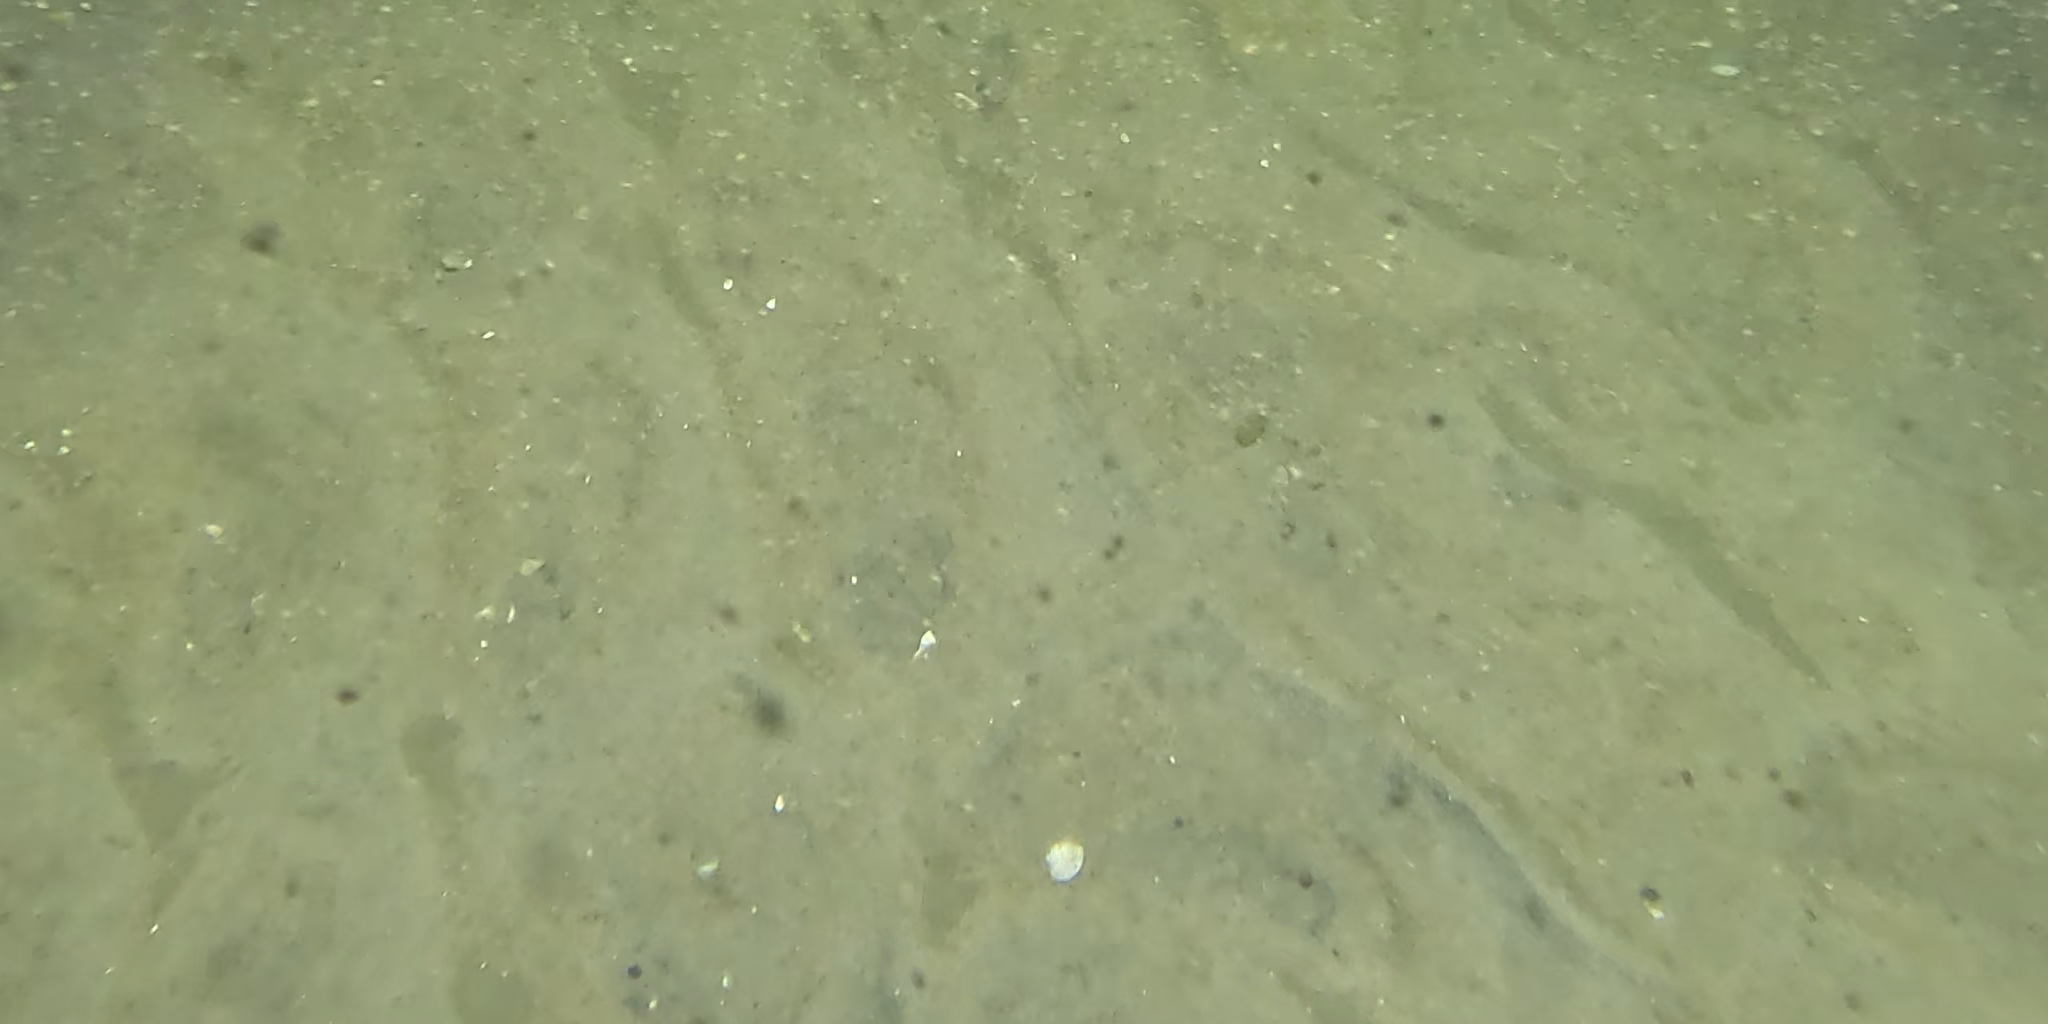
Seabed habitat: sand